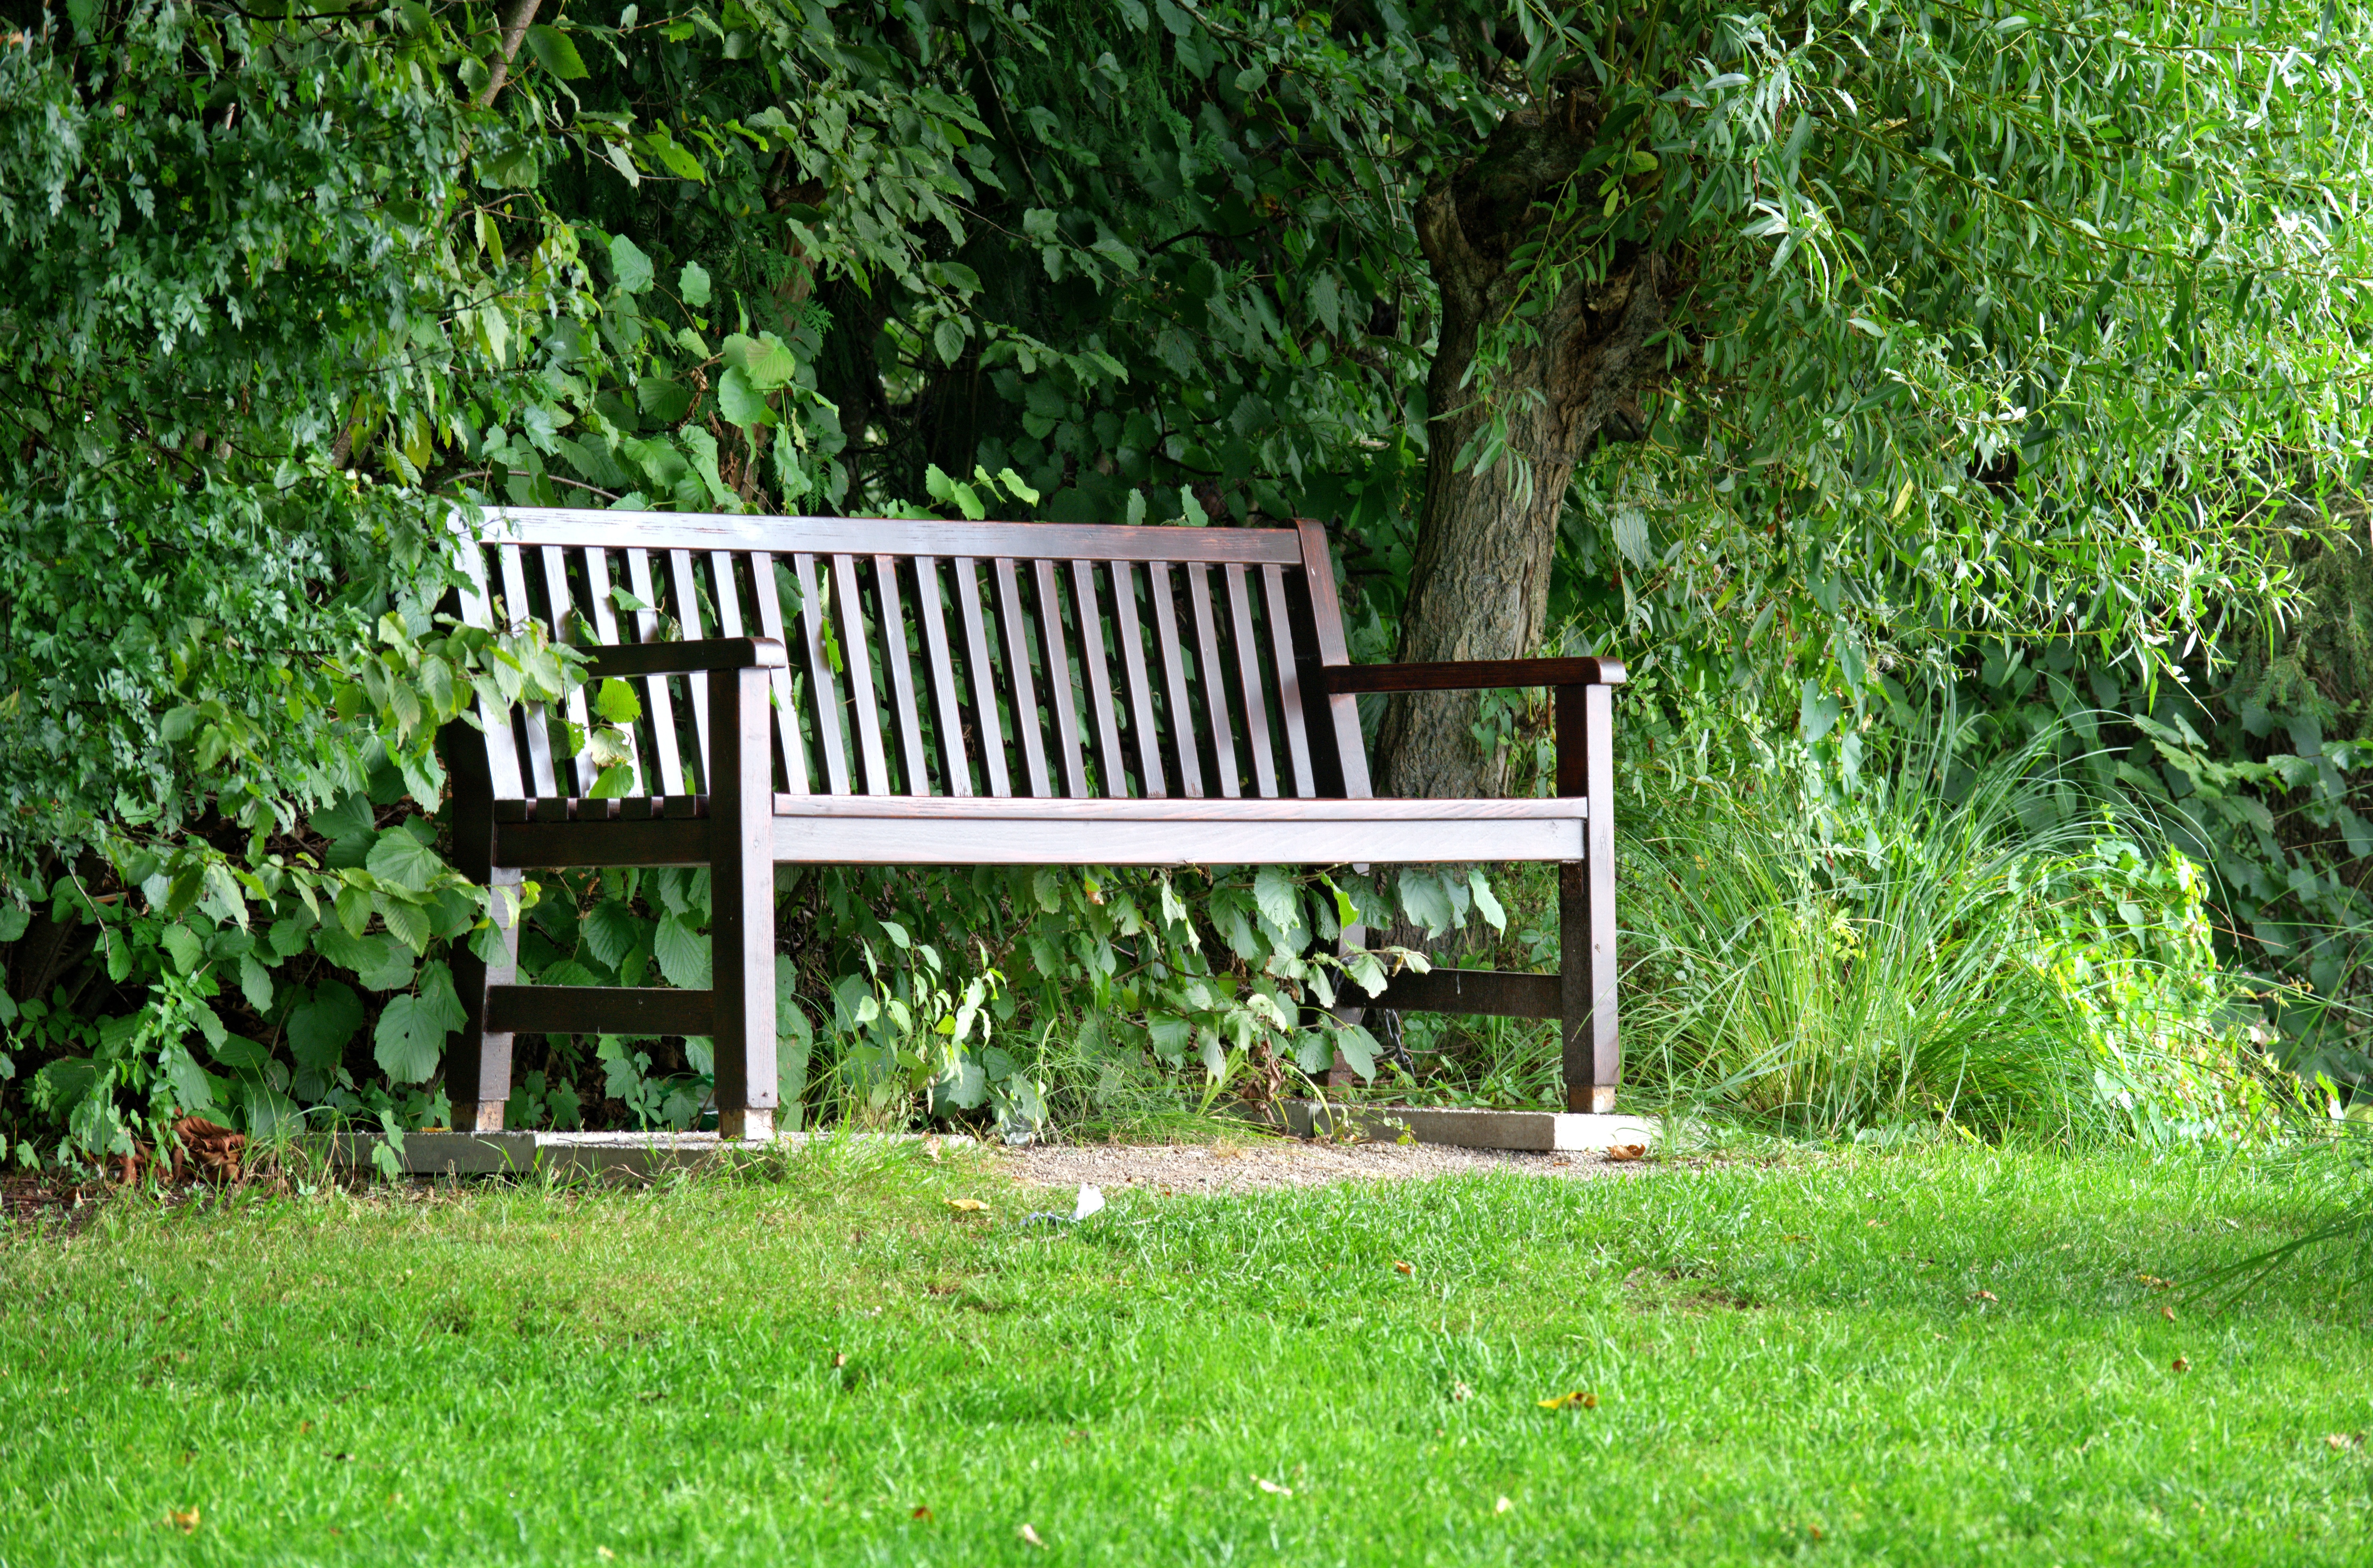
nature, forest, grass, bench, lawn, seat, idyllic, green, cottage, shadow, backyard, rest, furniture, garden, trees, bank, relaxation, break, out, woodland, yard, resting place, recovery, garden furniture, garden bench, outdoor structure